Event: Nepal Earthquake
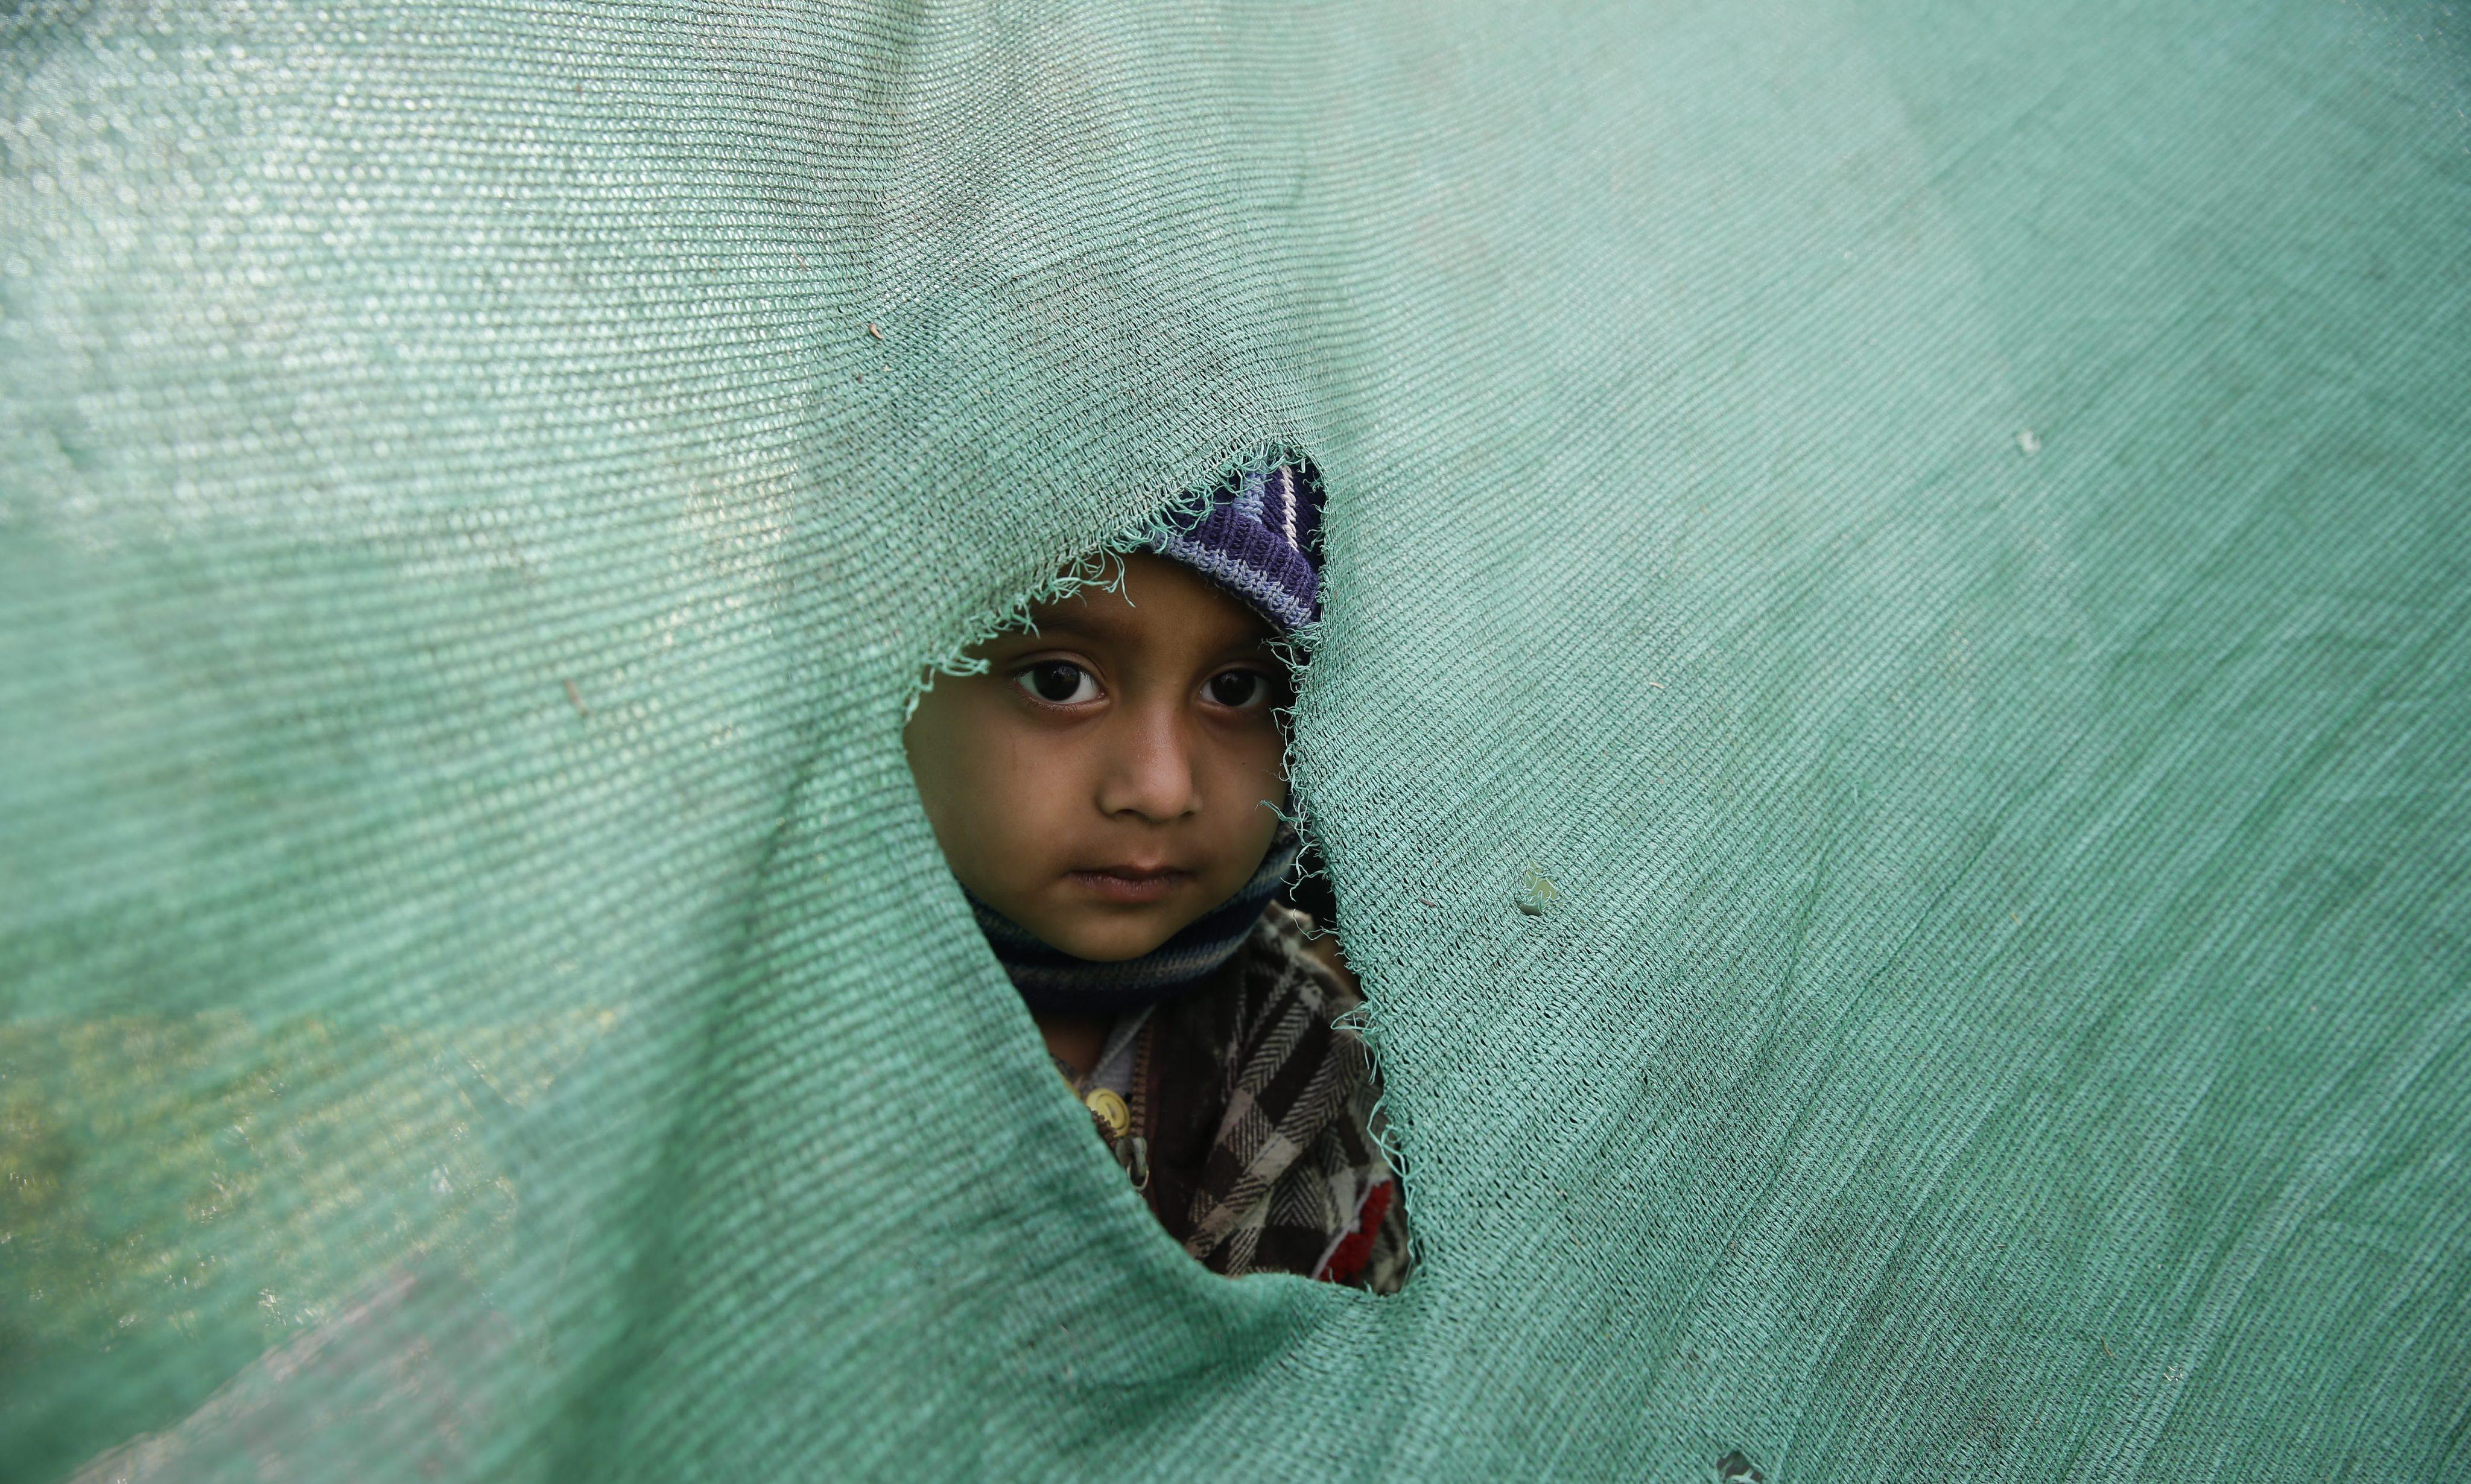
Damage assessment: no_damage